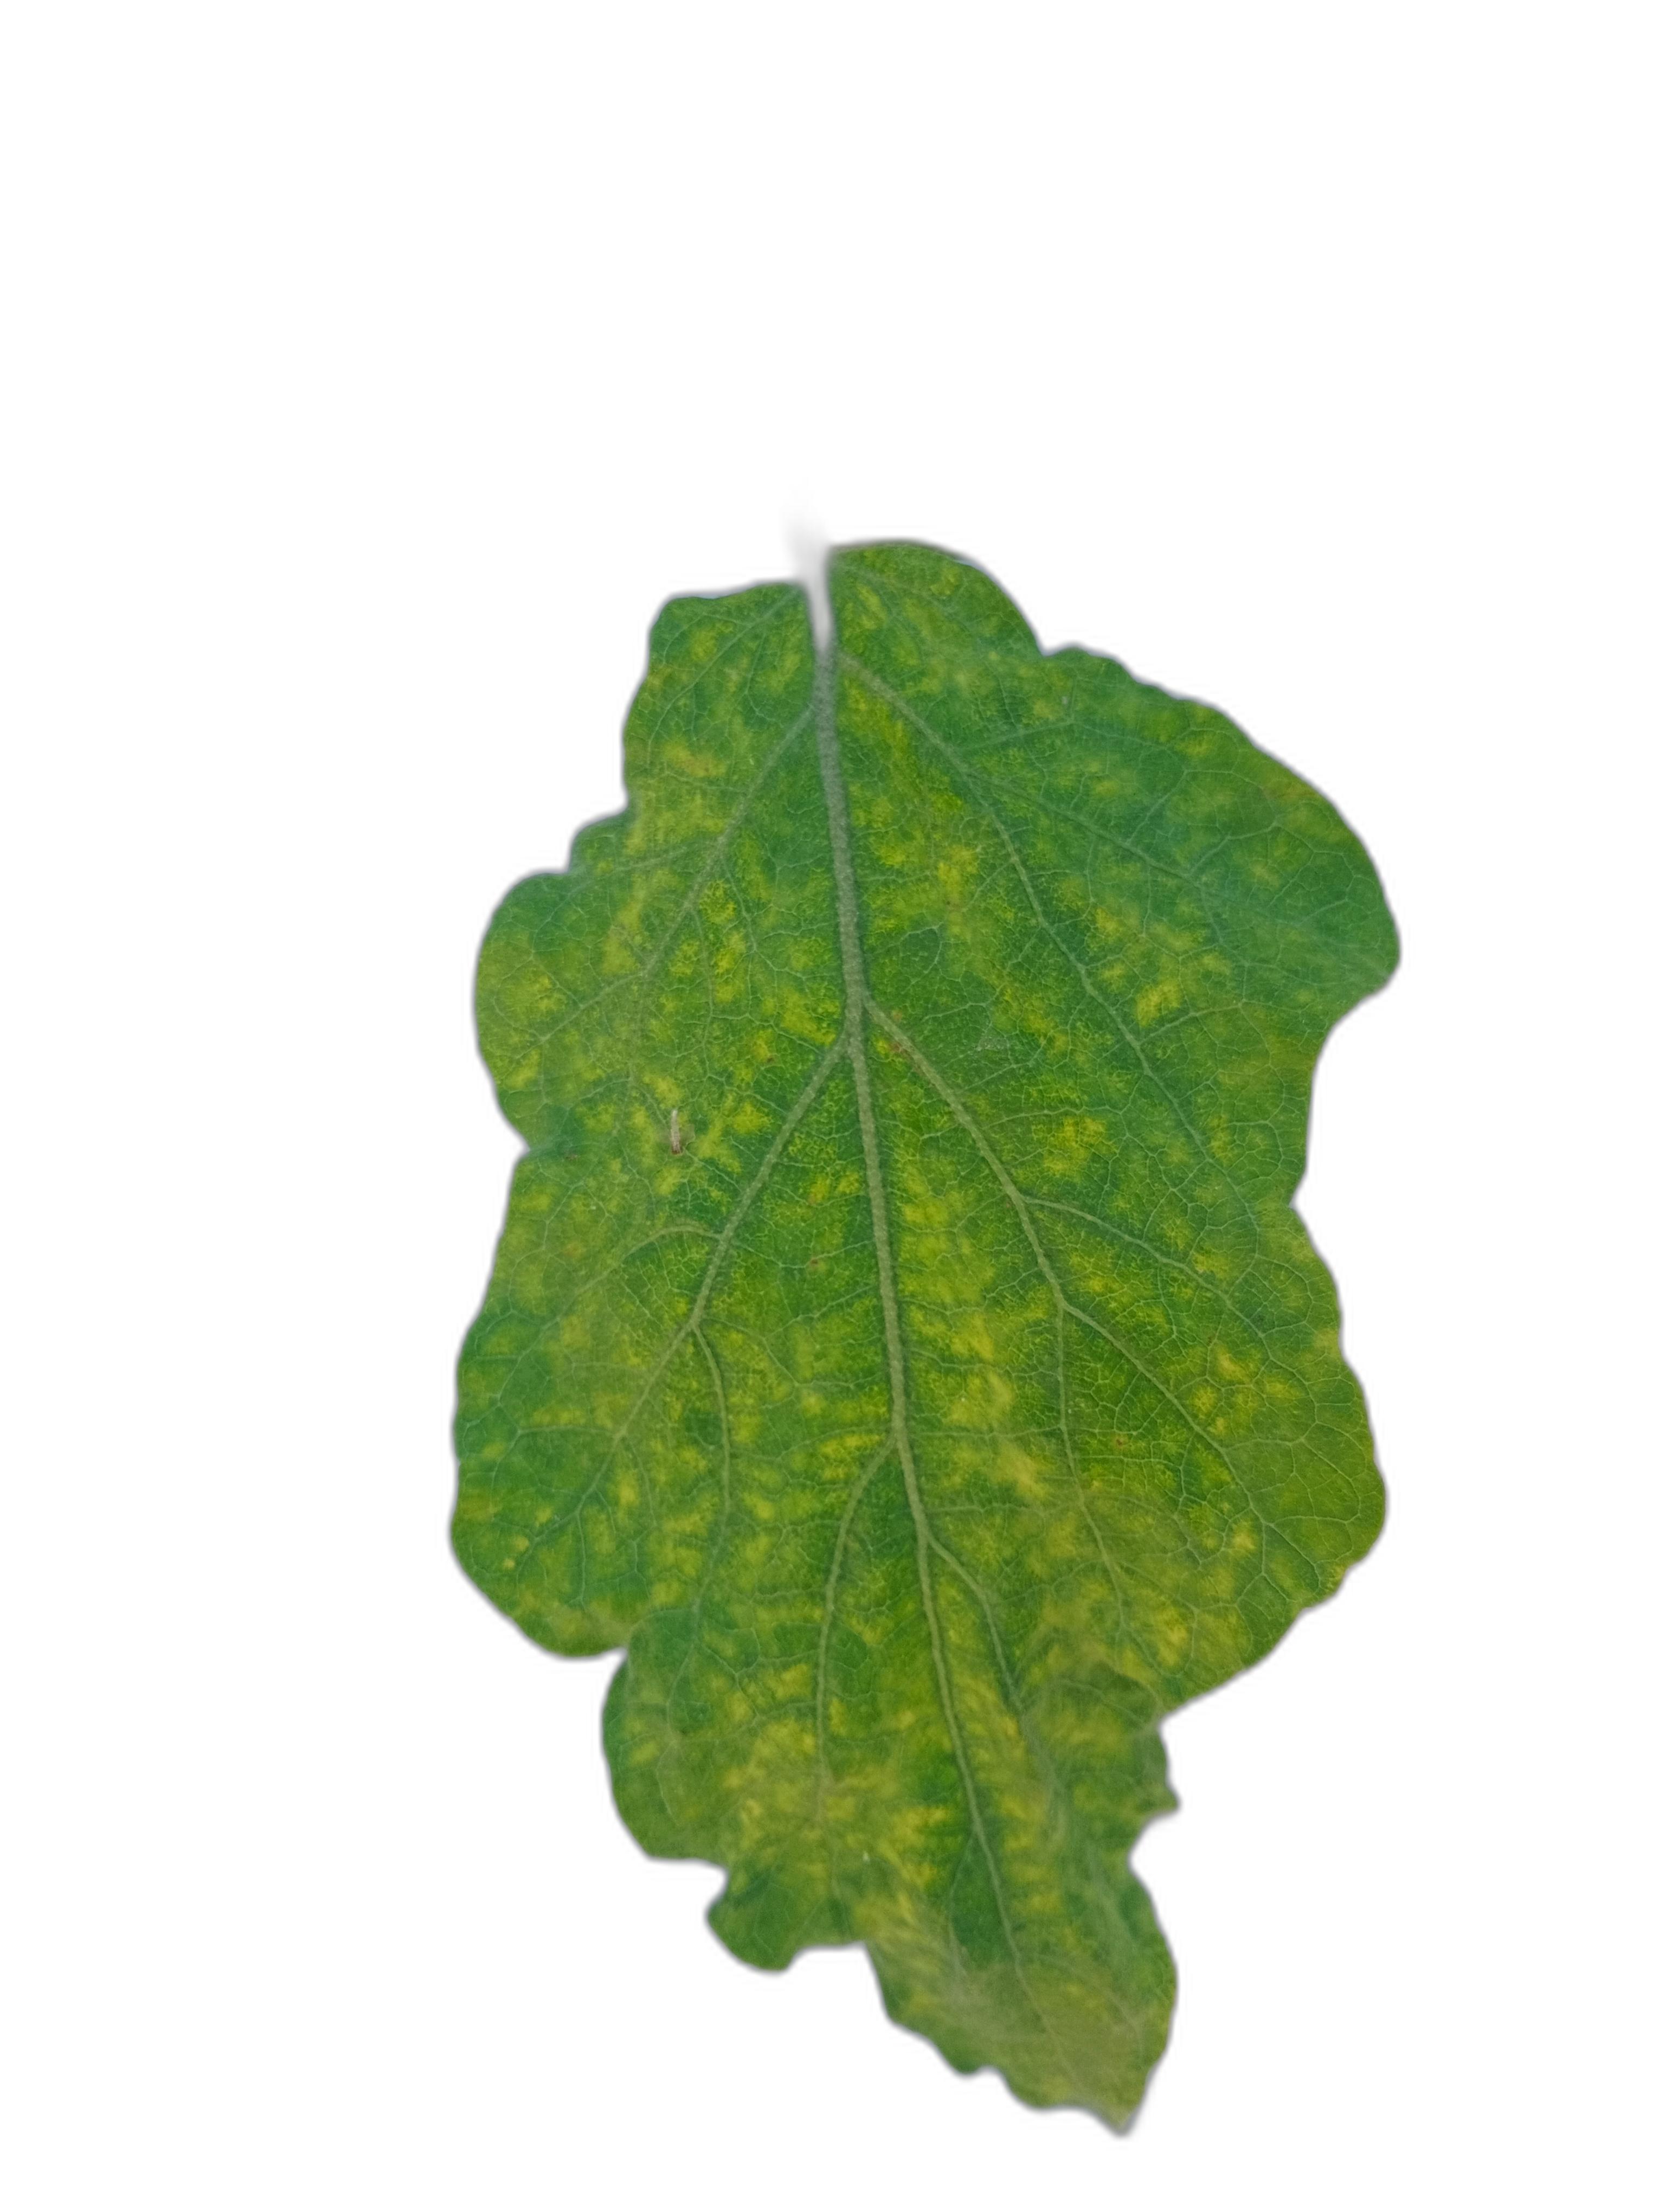
Label: Mosaic Virus Disease